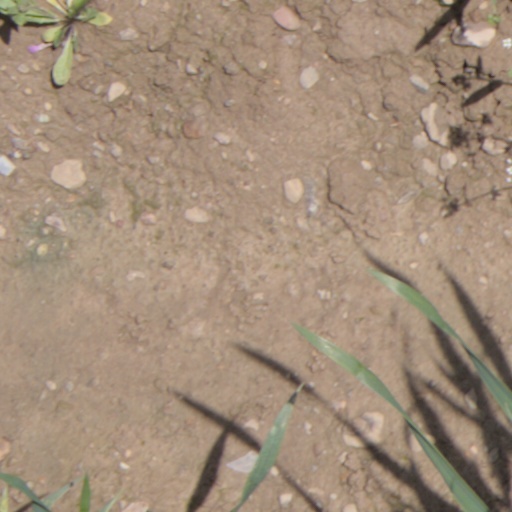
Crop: wheat